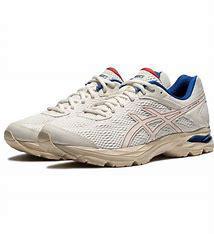
Brand: Asics
Model: Gel Flux 4